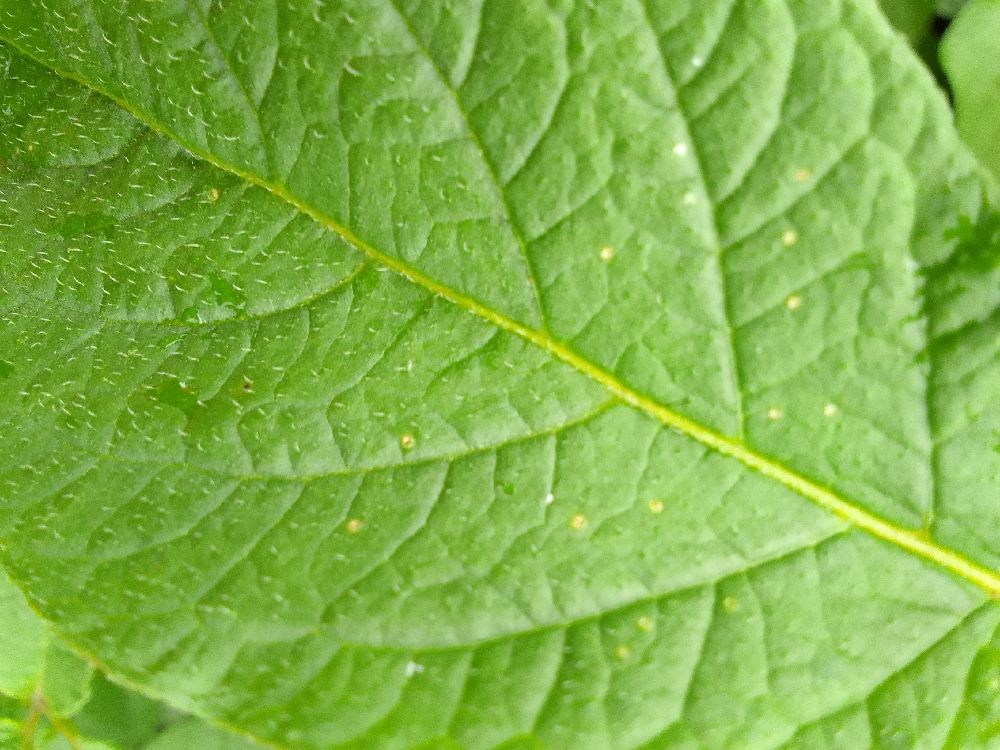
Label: Healthy